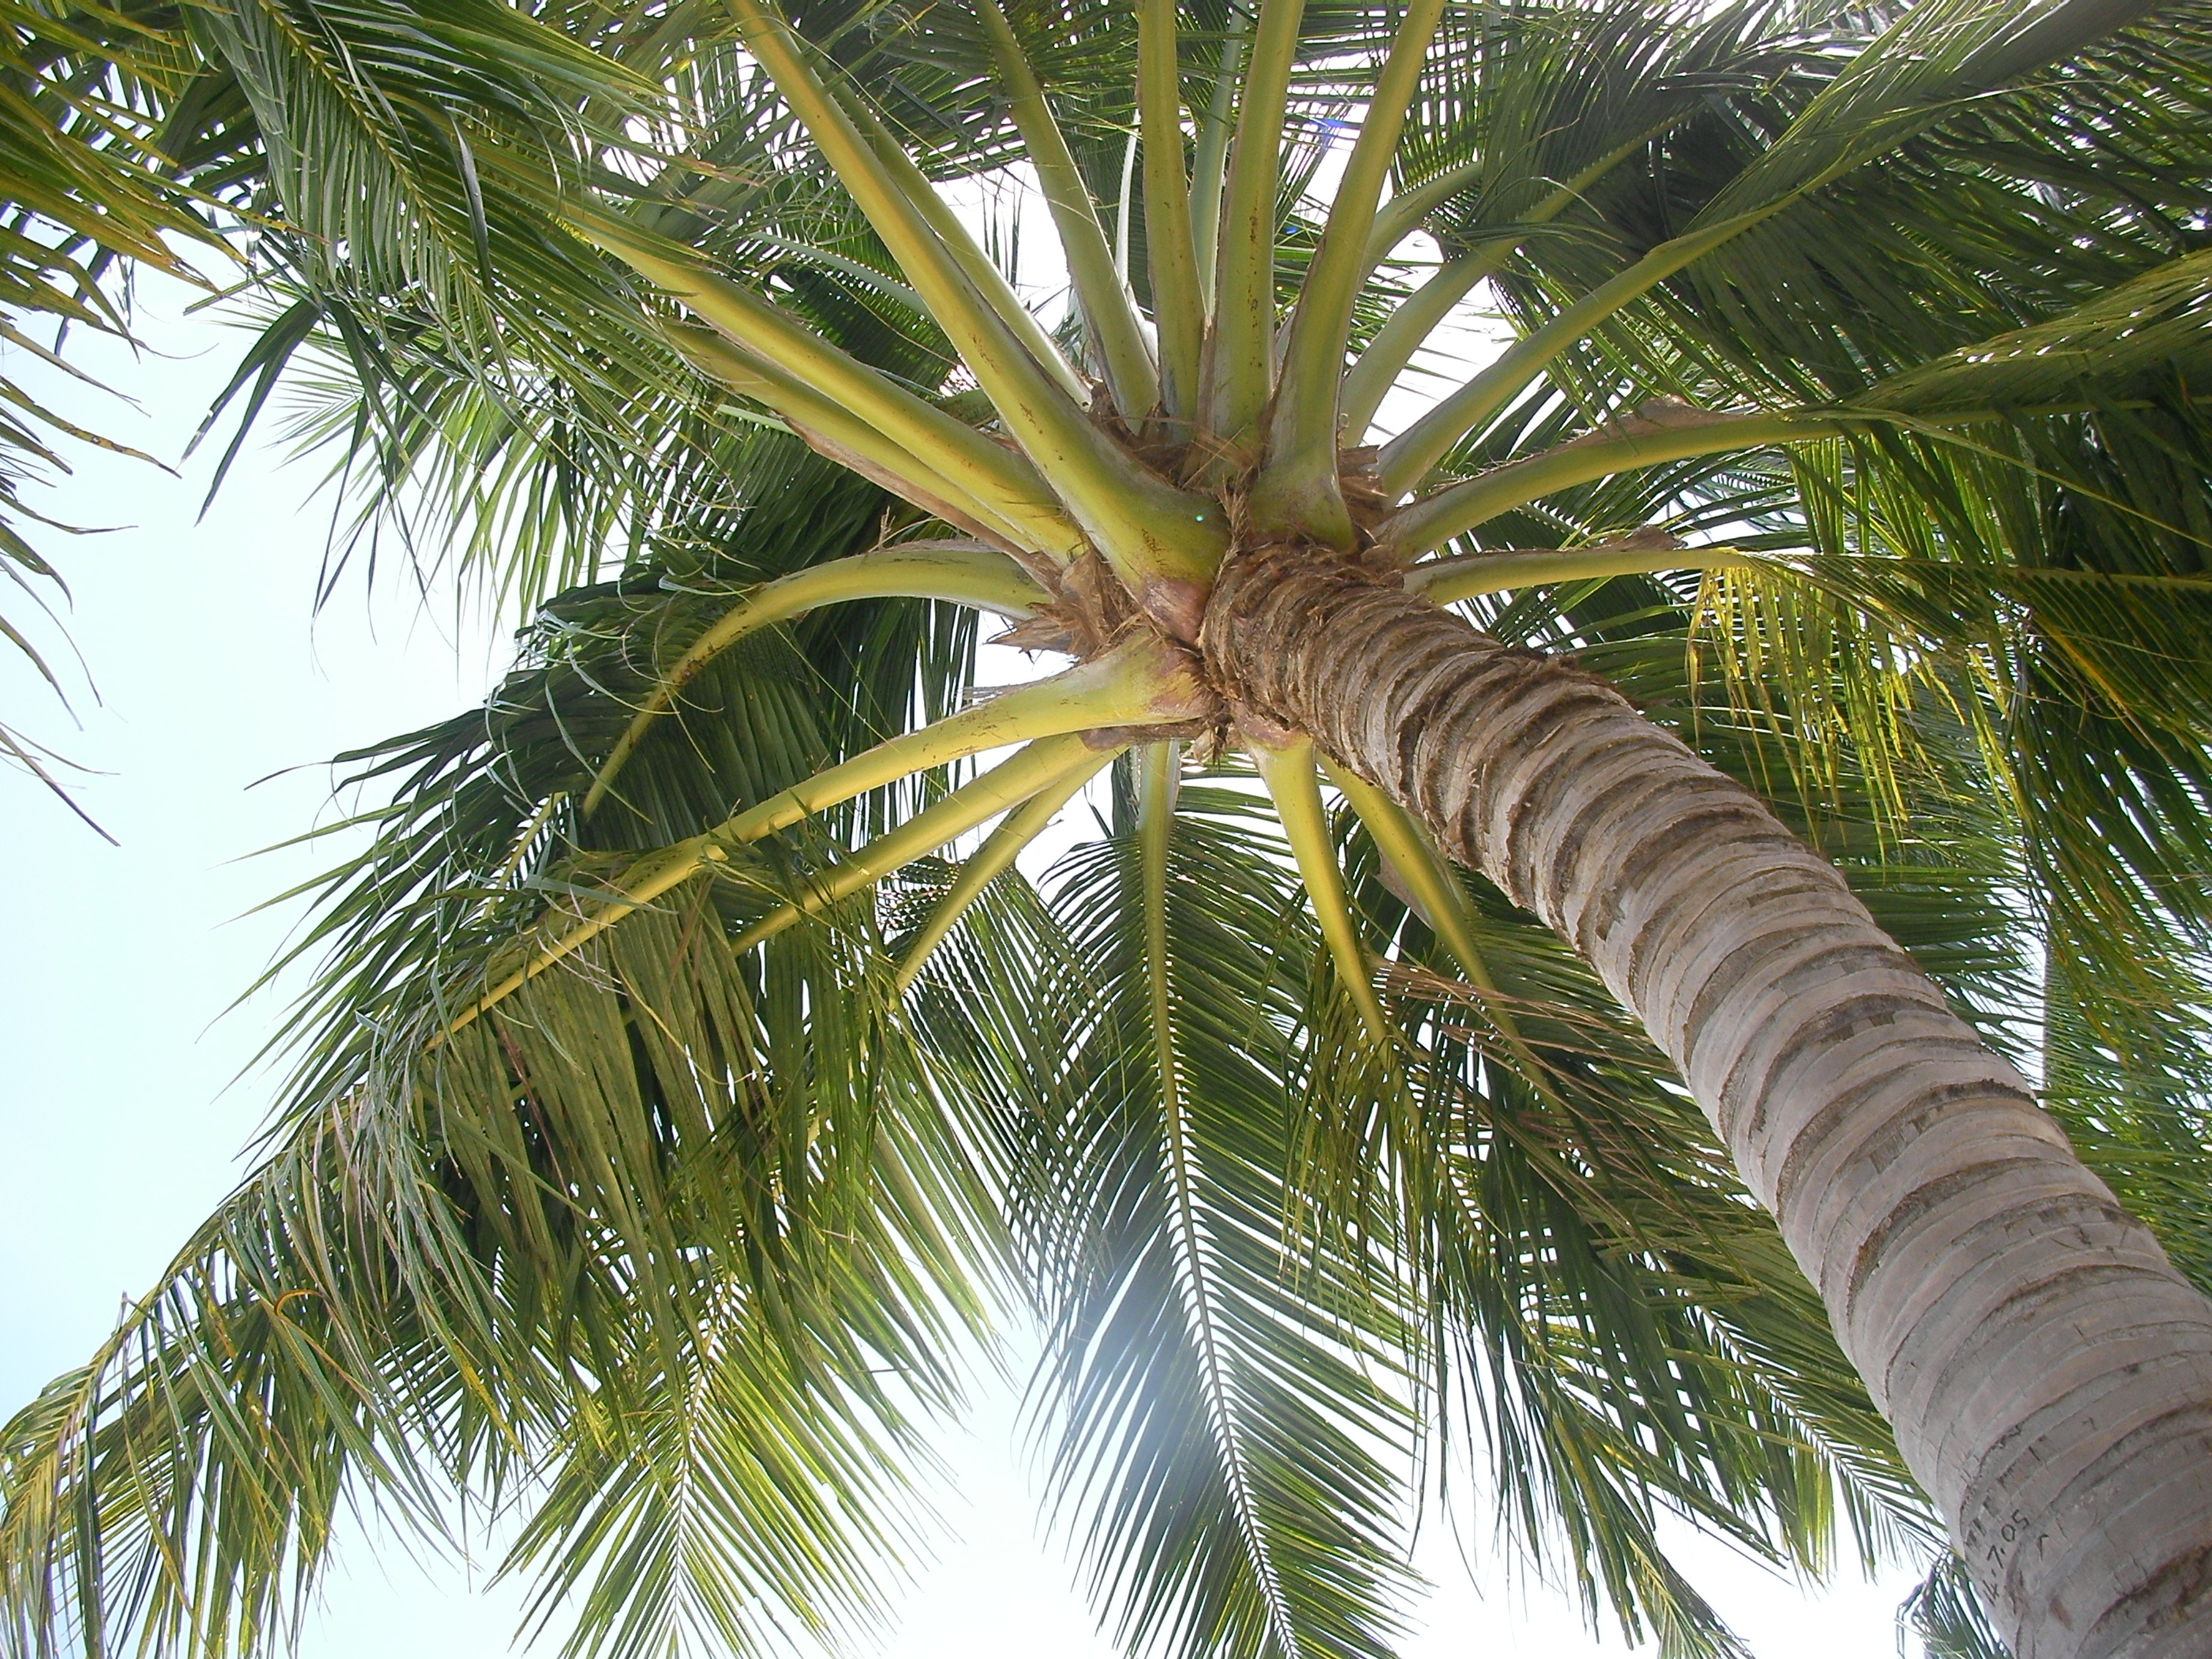
tree, branch, plant, fruit, food, produce, botany, coconut, flowering plant, south island, date palm, palm fruit, endless summer, woody plant, land plant, arecales, palm family, borassus flabellifer, elaeis